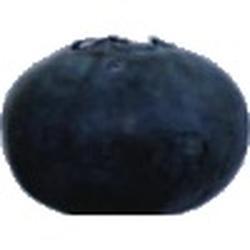
Label: Blueberry